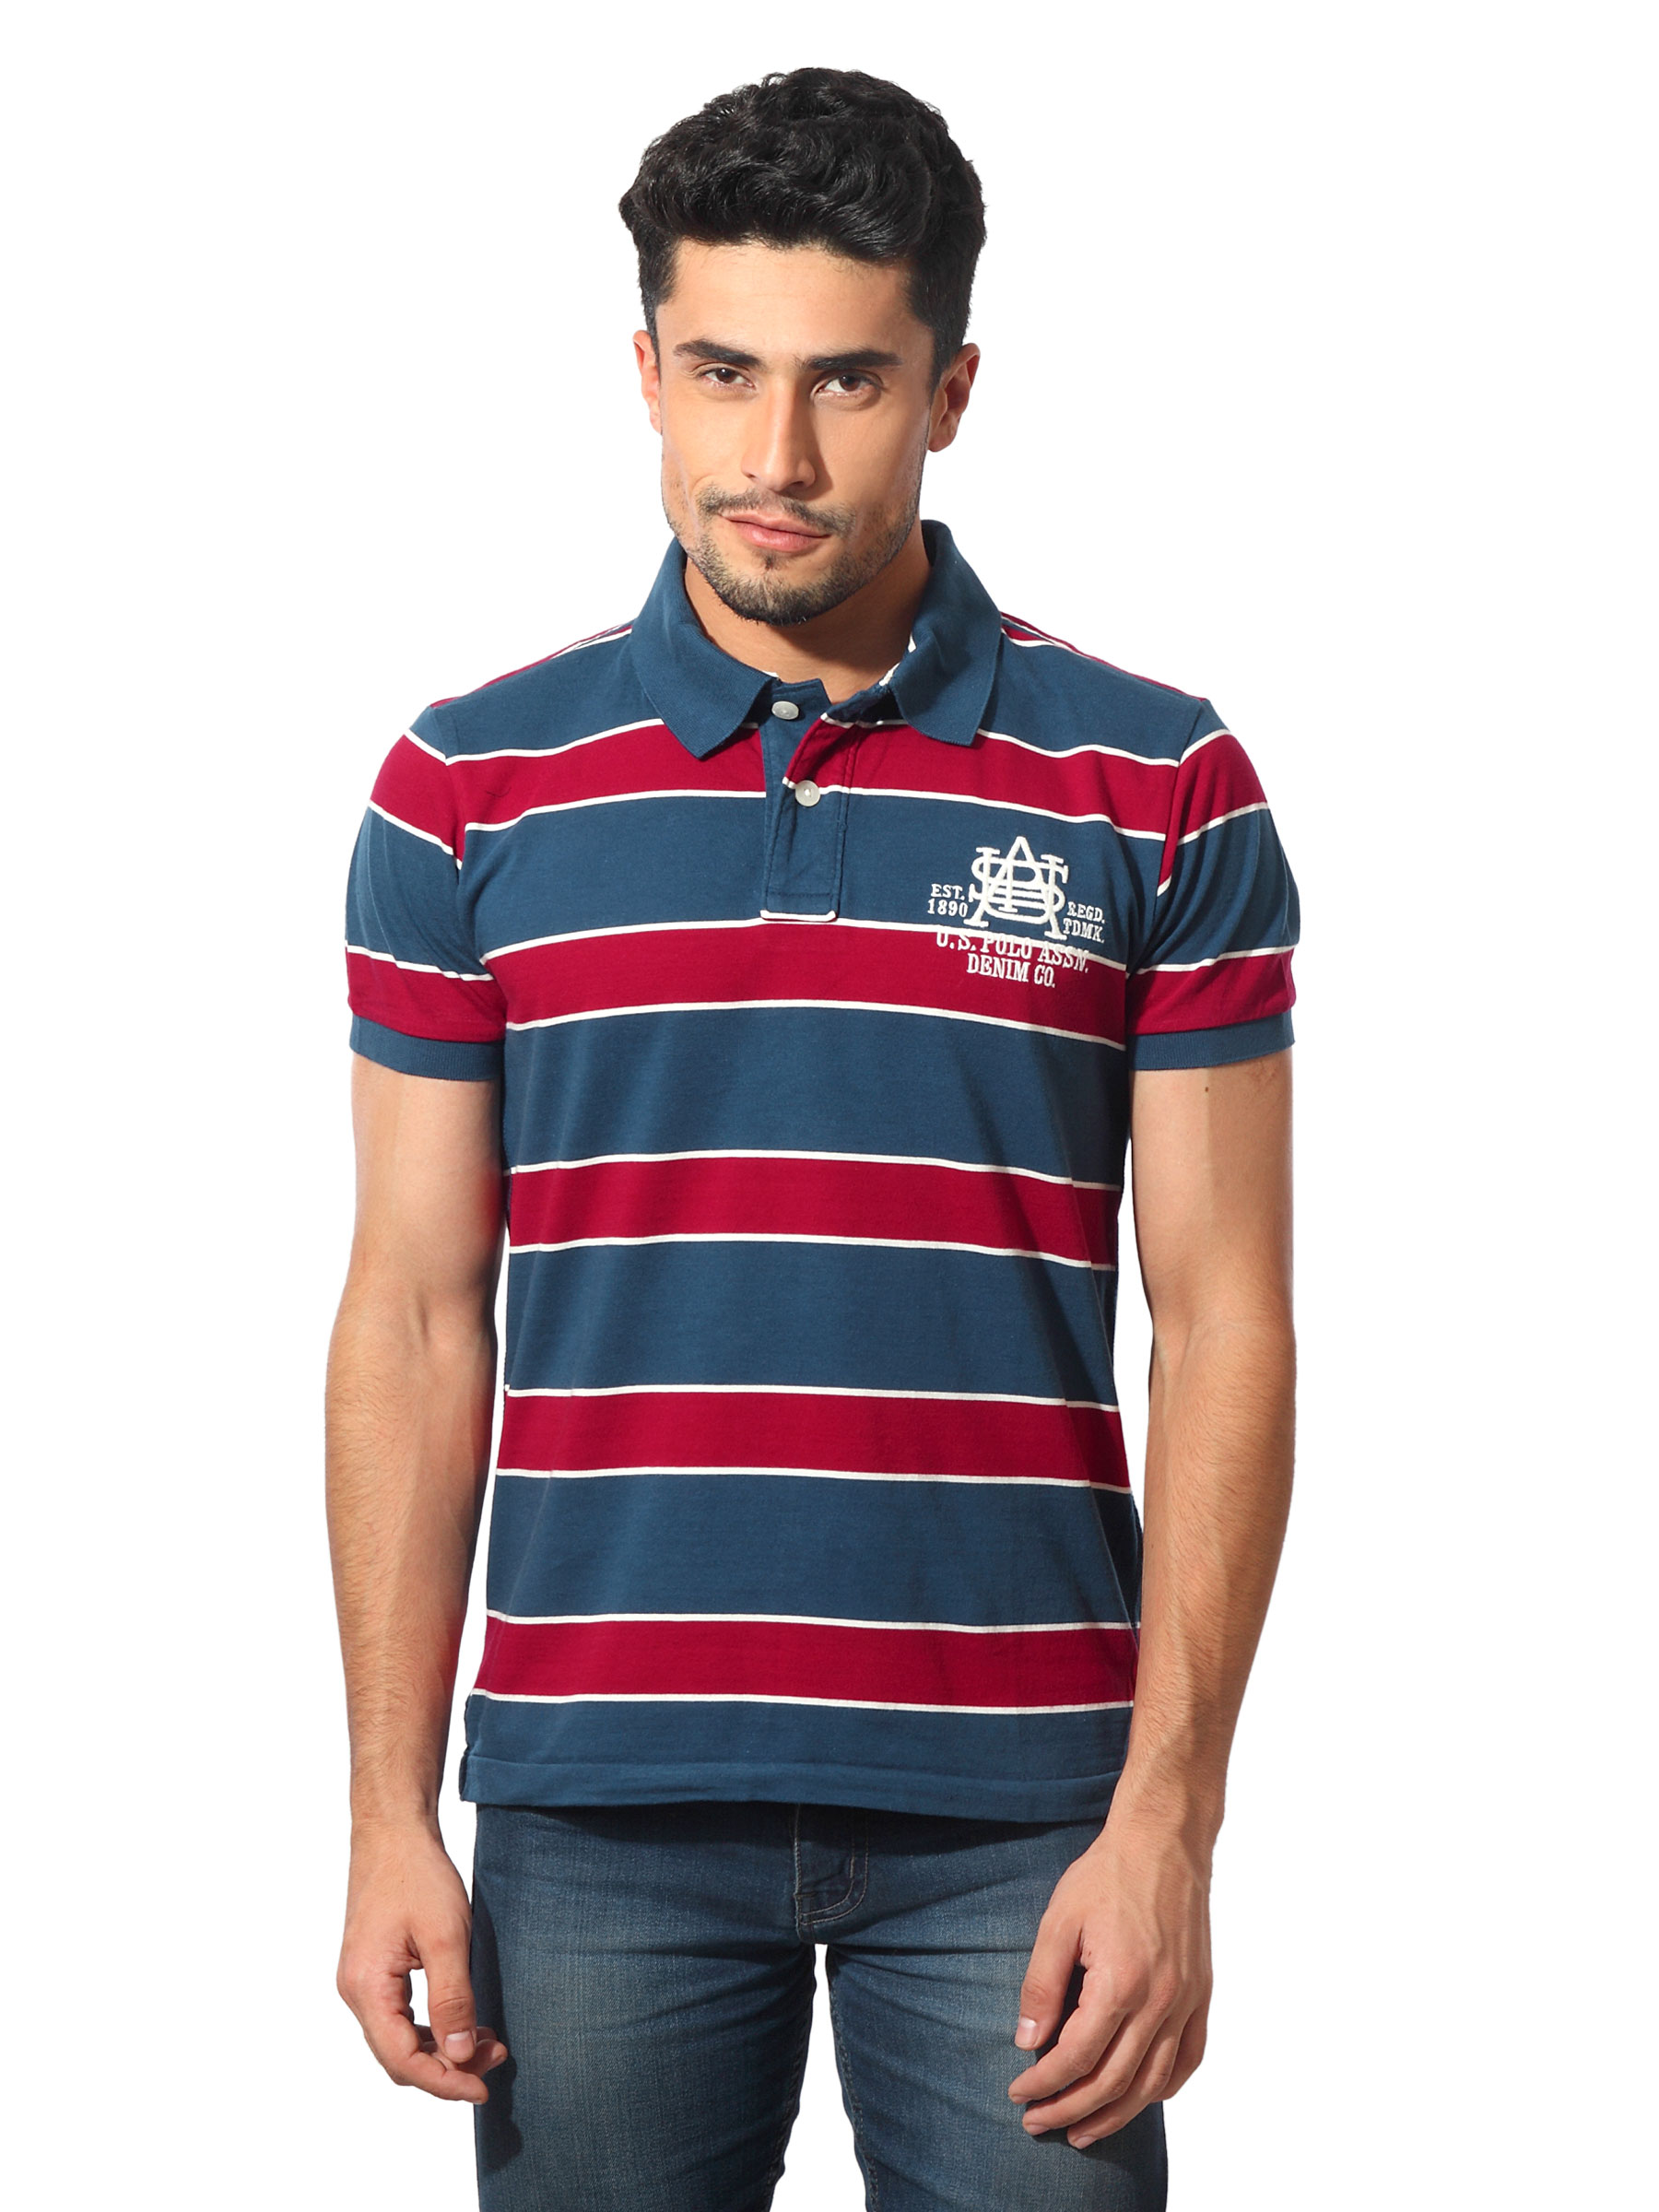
U.S. Polo Assn. Denim Co. Men Striped Navy Blue T-Shirt
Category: Apparel / Topwear / Tshirts
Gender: Men
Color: Navy Blue
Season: Summer 2012
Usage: Casual